Rennmax

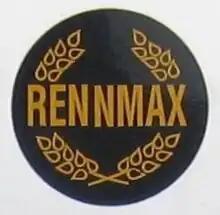

The Rennmax name was applied to a series of open wheel racing cars and sports racing cars constructed by Rennmax Engineering in Sydney, Australia between 1962 and 1978. Rennmax Engineering was established by Bob Britton in 1961, its name derived from the German word "Renn", meaning race and the abbreviation "max", for maximum.